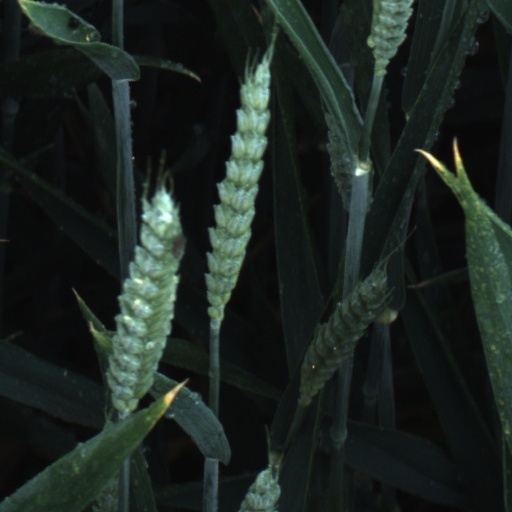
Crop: wheat